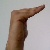
The image shows a hand gesture representing a space in Indian Sign Language.